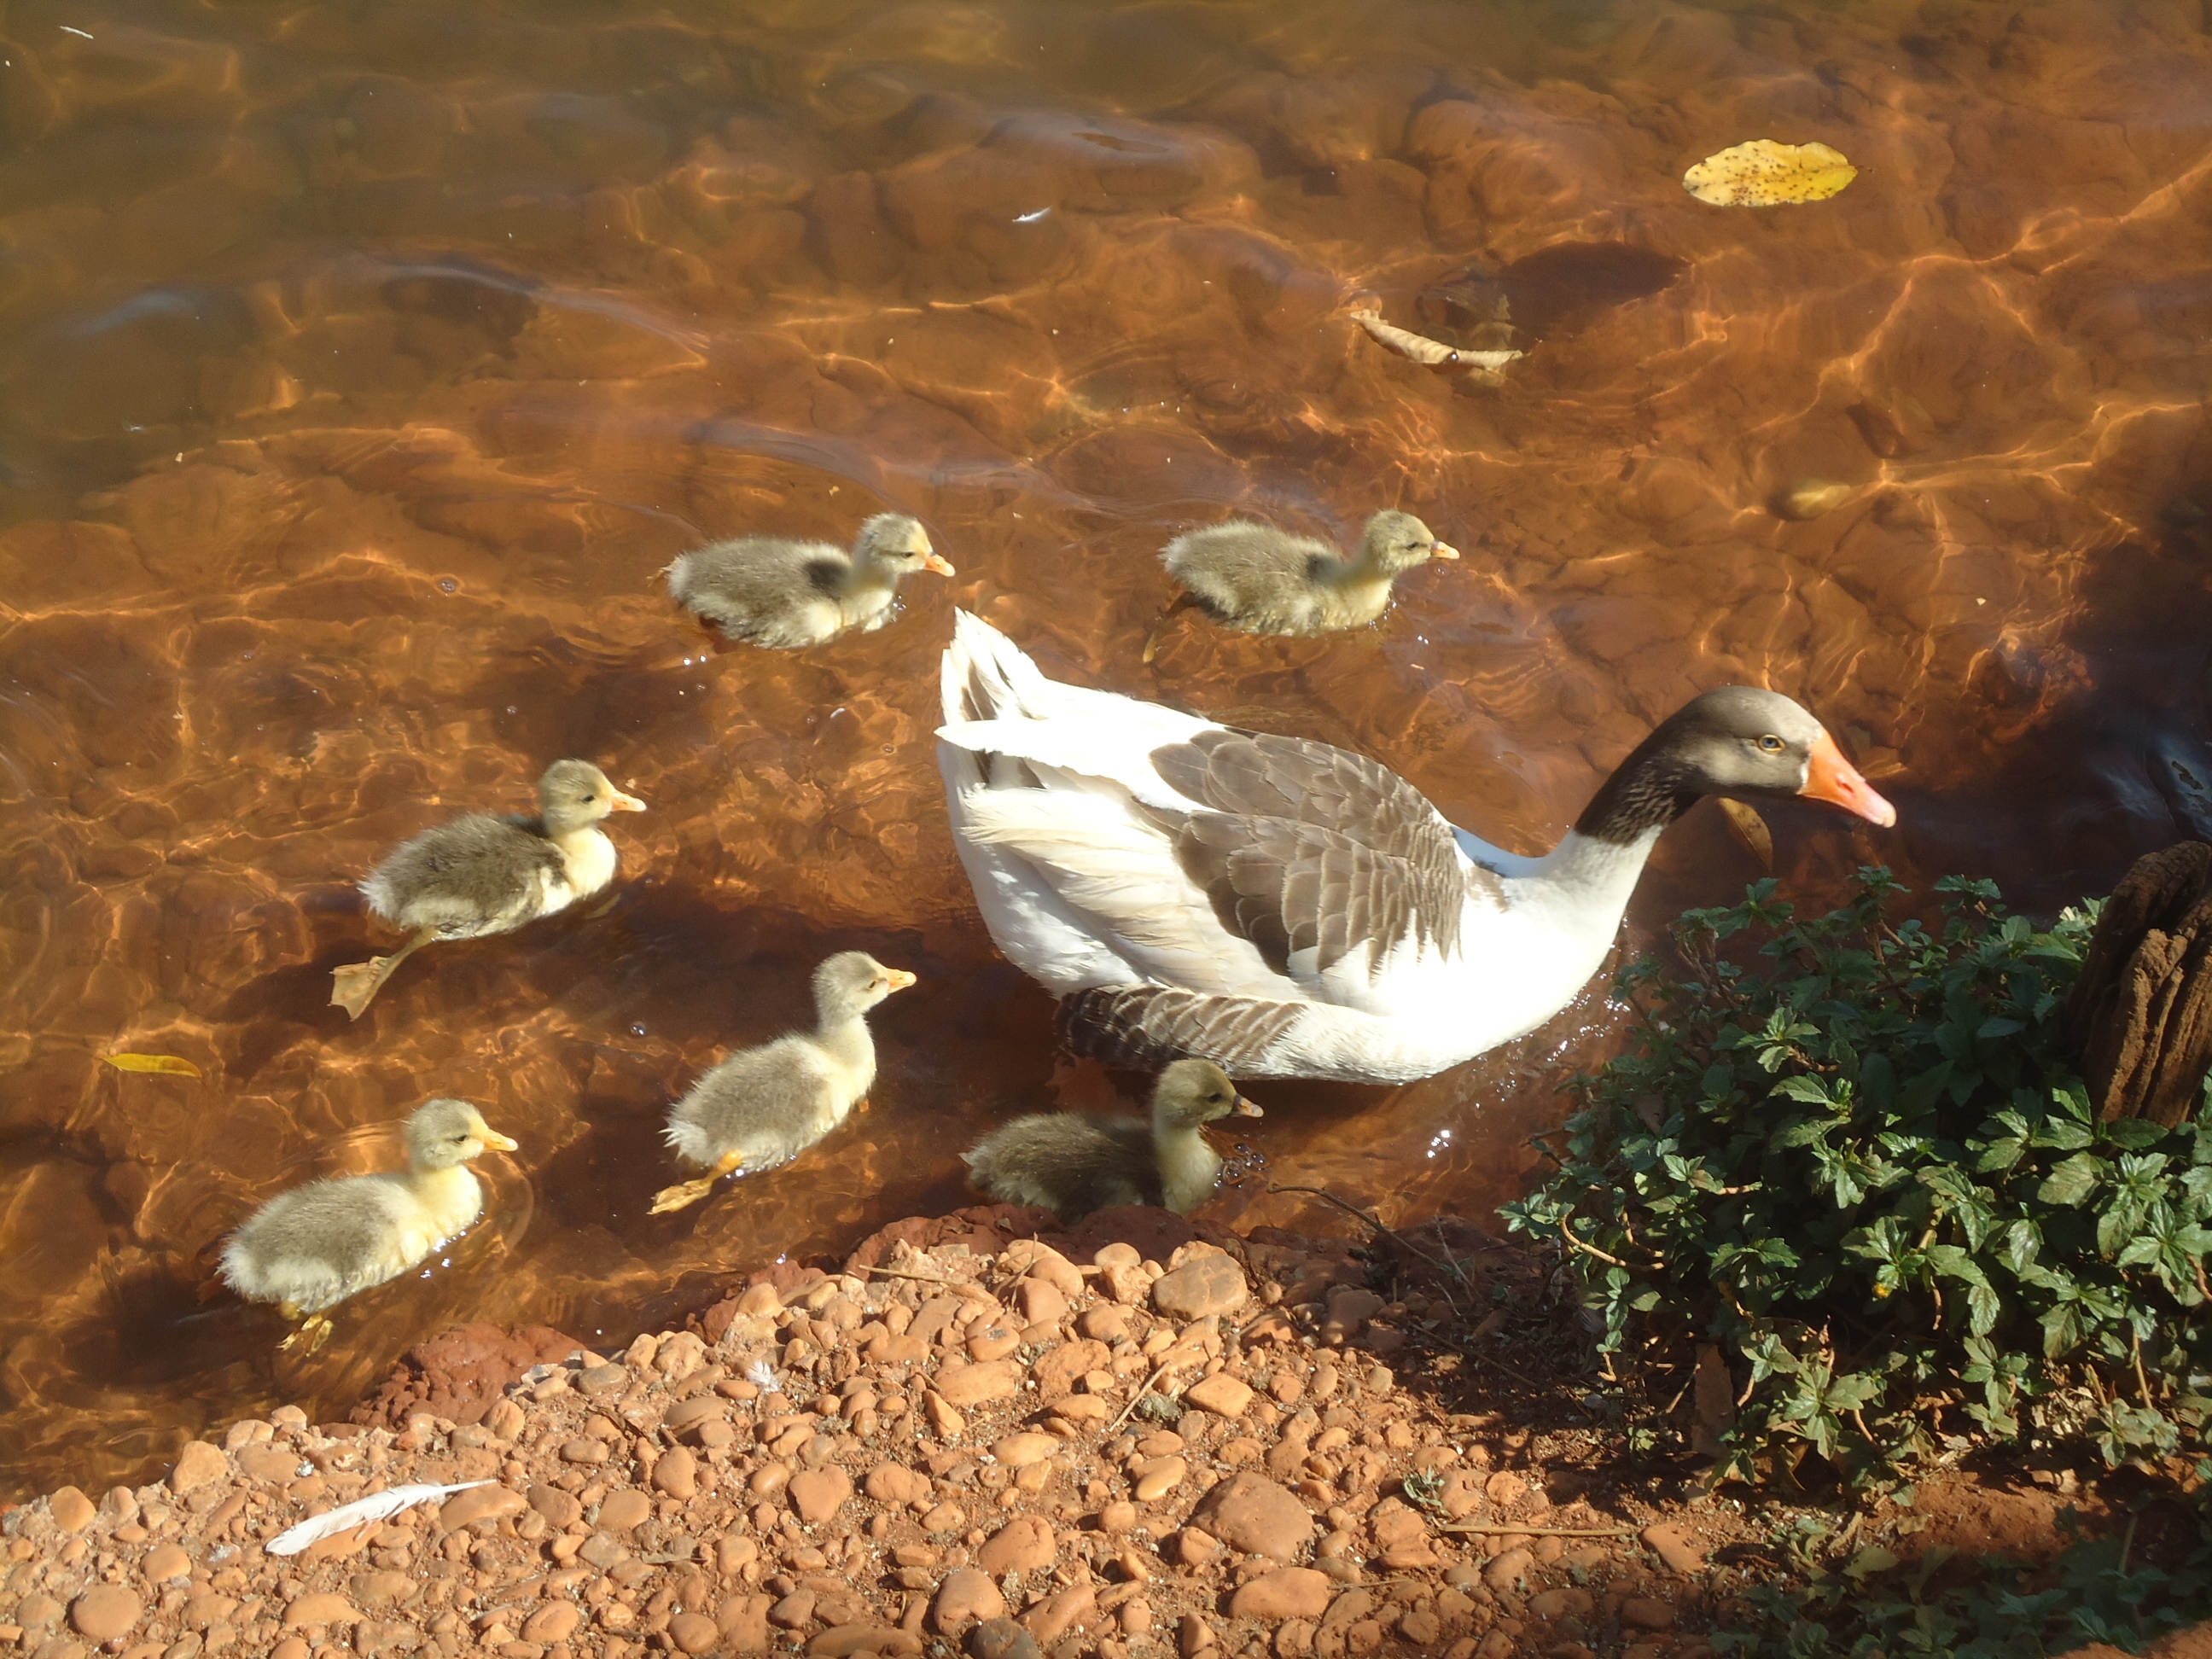
ducks, bird, fauna, duck, water bird, ducks geese and swans, beak, waterfowl, goose, wildlife, livestock